Tabby Wynyard

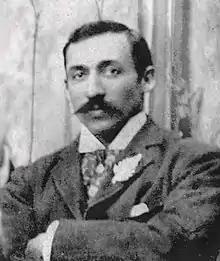
Wynyard in 1893

William Thomas "Tabby" Wynyard (1 January 1867 – 15 March 1938) was a rugby union footballer who toured with the 1888–89 New Zealand Native football team and the 1893 New Zealand team. He also played first-class cricket for both Wellington and Auckland.